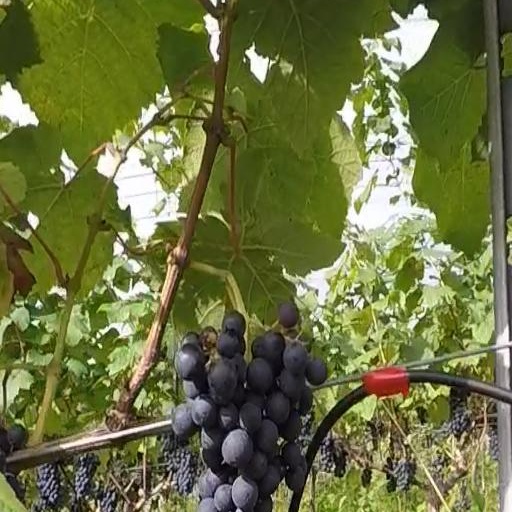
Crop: grape